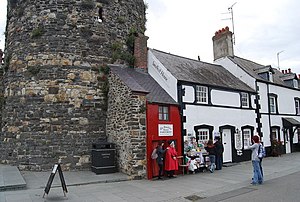
Mindste hus i Storbritannien / Galleri
Mindste hus i Storbritannien, også kendt som Quay House, er en turistattraktion på kajen i Conwy, Wales. Med et grundplan på lige under 5,5 m² er det eftersigende det mindste hus i Storbritannien.